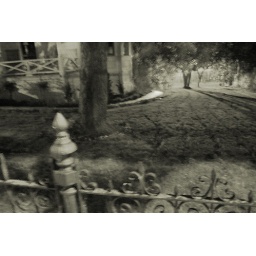
More night photos in the strange orange street lights